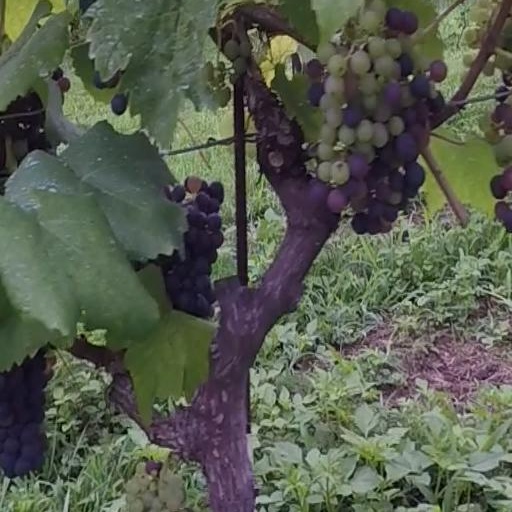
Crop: grape